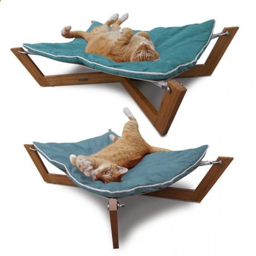
animal - have a spoilt pets ? here is deluxe , effective and comfortable furniture for them - ideal toys for small cats